Hal E. Hoss

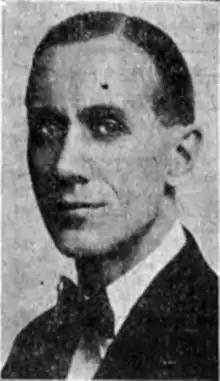
Hoss, circa 1928

Hal Elden Hoss (October 7, 1892 – February 6, 1934) was an American journalist and politician in the state of Oregon. A native of Portland, he was raised there and edited several newspapers in Oregon before he became the private secretary for the Governor of Oregon, I. L. Patterson. A Republican, he served as Oregon Secretary of State for six years before he died in office.